Frank B. Butler

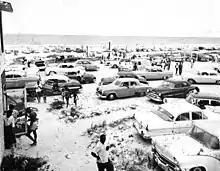
Cars pack the parking area at Butler Beach

Washington Street was the center of Lincolnville's social life as well. Butler served as president of the Colored Business and Professional Men's League, which met monthly and produced a directory of black businesses in Lincolnville in the early 1920s. In 1925 Butler and several other men joined to form the College Park Realty Company, Inc., of which he was also president. In October of that year Butler and his second wife Minnie Elizabeth, along with several other investors, including a white physician who saw white and black patients in Lincolnville, transferred their various properties to the company to form the College Park subdivision. The organization became "one of the most lucrative real estate businesses involving property in the western section of St. Augustine, outside the city limits, during the 1920s", according to local historian David Nolan.